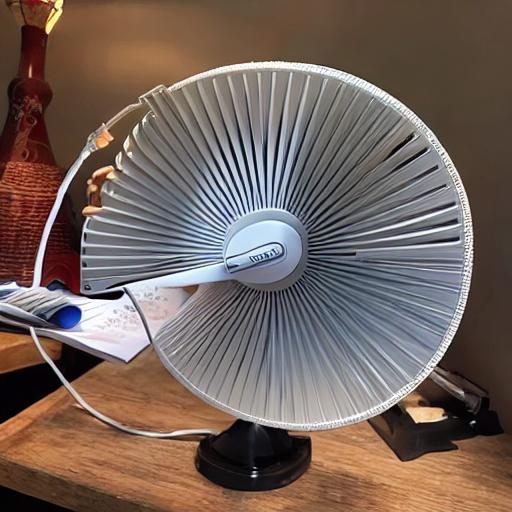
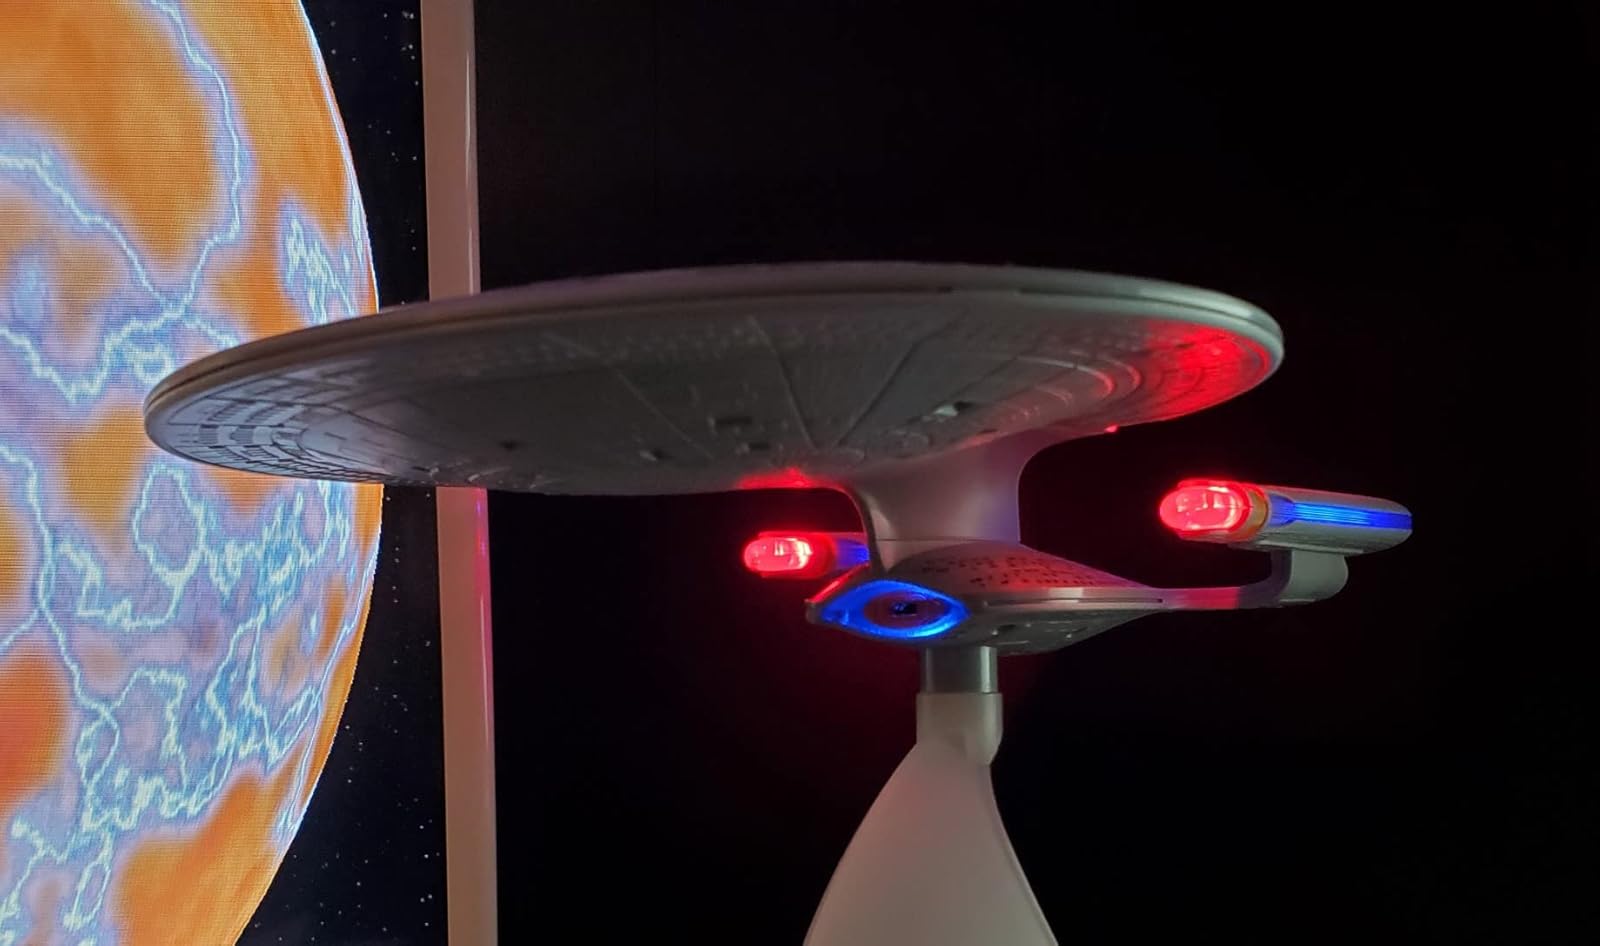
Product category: fan
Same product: no